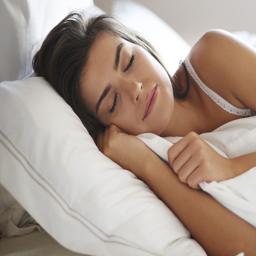
specifically designed for those looking for comfort and a luxurious down alternative feel